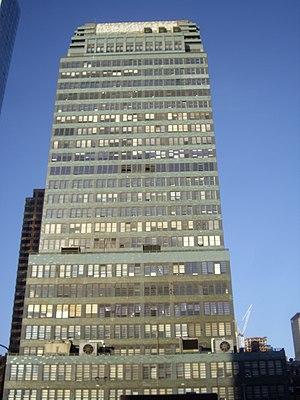
Les National Historic Landmarks de New York sont les sites historiques d'intérêt national de la ville de New York aux États-Unis.
McGraw-Hill Building désigne deux bâtiments distincts situés dans le quartier de Midtown, dans l'arrondissement de Manhattan à New York.
Cet article traite de divers aspects de l'architecture de New York. Connue pour ses gratte-ciel de Manhattan, la ville de New York recèle bien d'autres formes d'architecture qui constituent un résumé de l'histoire de l'architecture américaine et de l'architecture contemporaine.